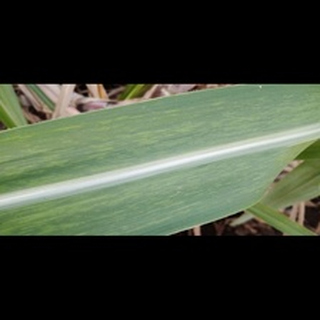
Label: sugarcane_mosaic